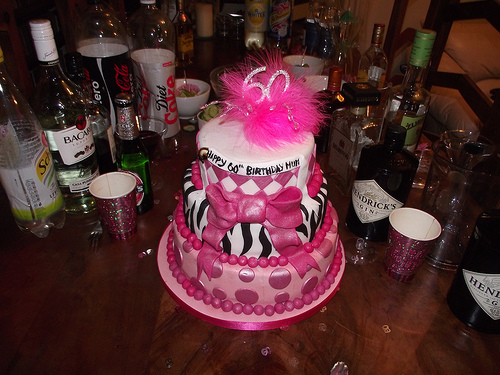
question: コーラのペットボトルはいくつありますか
answer: 2つ

question: 紙コップはいくつありますか
answer: 2つ

question: ケーキの一番下の段はどんな模様ですか
answer: ピンクのドット柄

question: ケーキは何の記念に使われていますか
answer: 誕生日祝い

question: テーブルの色は何ですか
answer: 茶色

question: いくつの誕生日祝いですか
answer: 60歳

question: ケーキの二段目はどんな模様ですか
answer: ゼブラ柄

question: ケーキの一番上にある羽の色は何ですか
answer: ピンク